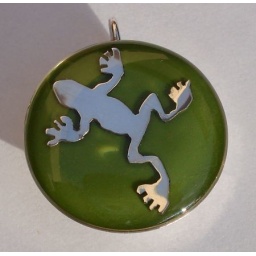
Sterling silver dome with leaf-green pigmented resin under hand cut tree frog all covered in a clear shining resin.